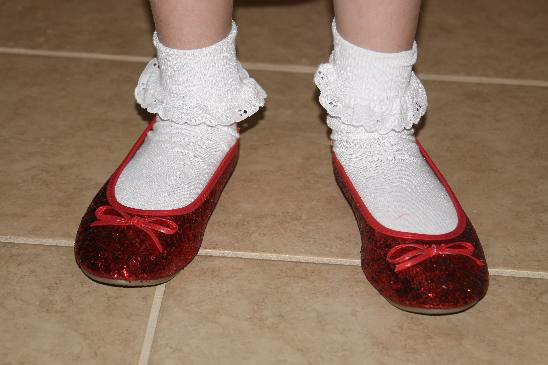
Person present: No